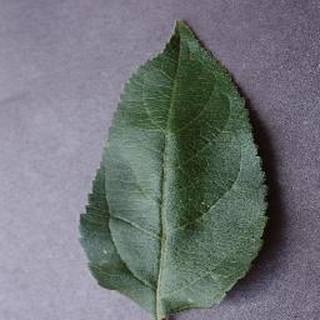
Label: healthy_apple